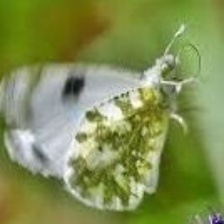
Species: EASTERN DAPPLE WHITE
Butterfly family (ImageNet category): cabbage_butterfly